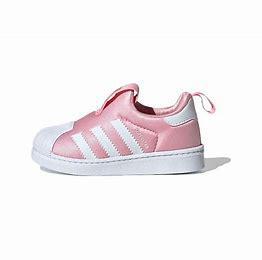
Brand: adidas
Model: originals BP Adidas Originals Superstar 360 C